Galax Commercial Historic District

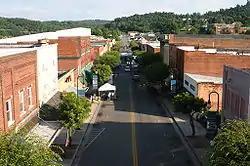
Main Street, Galax, Virginia, July 2007

Galax Commercial Historic District is a national historic district located at Galax, Virginia. The district encompasses 67 contributing buildings in the central business district of Galax. A few of the buildings